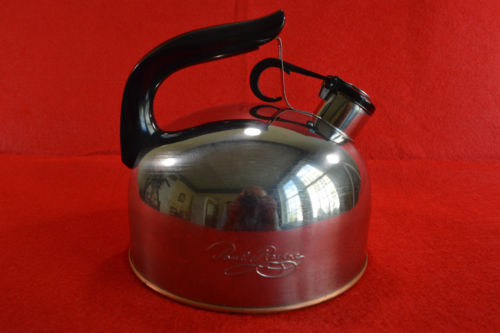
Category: kettle